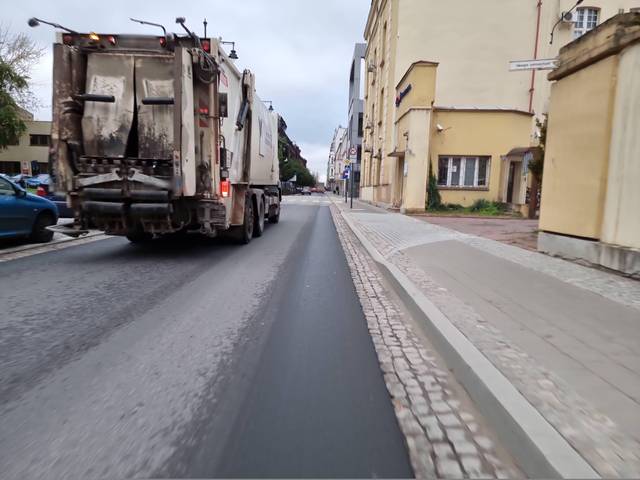
Region: Poland
Coordinates: 51.767, 19.47